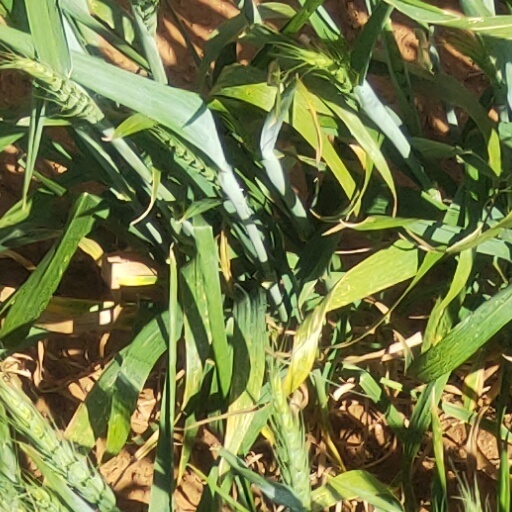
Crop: wheat